2023 World Men's Handball Championship

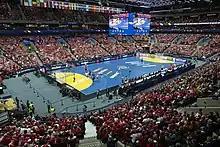
Denmark vs. Egypt (23 January)

Results between advancing teams from Group G and Group H were carried over.